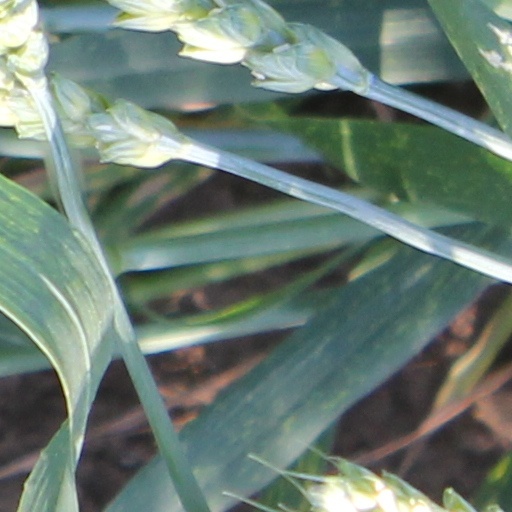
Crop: wheat